The Anacreontic Song

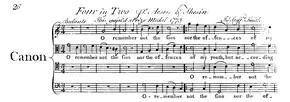
Beginning of the Canon "O Remember" by John Stafford Smith. It "gain'd a Prize Medal" from the London Catch Club in 1773.

In this passage, Stevens identified the composer as John Stafford Smith (1750–1836). Smith, the son of the organist of Gloucester Cathedral, was sent at a young age to sing in the Chapel Royal, and thereafter soon established himself in the capital. Like Stevens himself, Smith was a young professional musician active primarily in the chapels and churches of London. Smith was a published composer by 1772, subsequently winning two composition prizes from the London Catch Club in 1773. Both Smith and Stevens were probably among the "honorary members" of the Anacreontic Society who played in its concerts without having to pay the subscription fee; Smith is probably the "leader" identified by Marsh in his recollection of 1773 quoted above.